Uniqlo

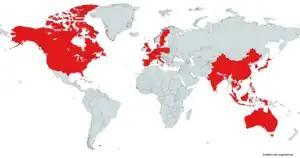
Map of countries with Uniqlo stores

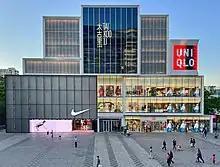
Uniqlo in Sanlitun, Beijing, China

Uniqlo opened its first Australian store in Melbourne in April 2014. It expanded into Queensland the following year, with the introduction of two shops in Brisbane. As of November 2024, there are 39 stores in Australia.